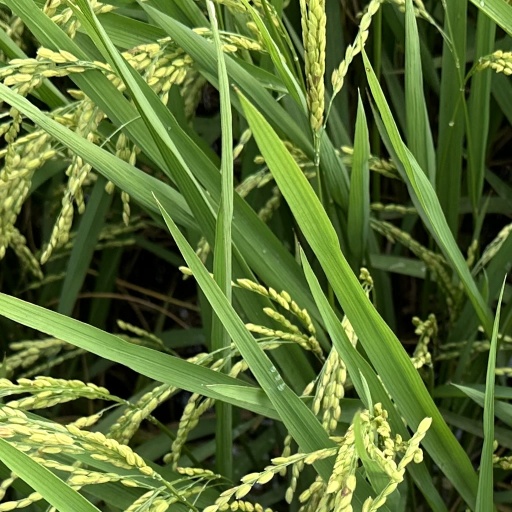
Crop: rice